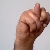
The image shows a hand gesture representing the letter 'N' in Indian Sign Language.